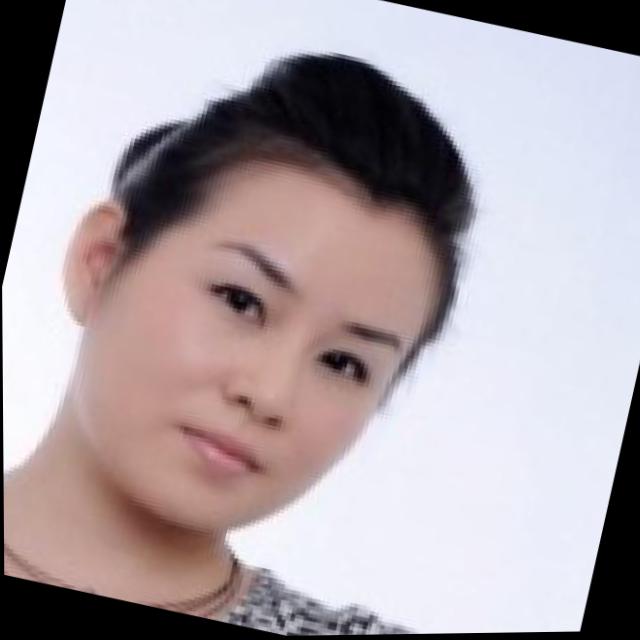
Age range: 21-44